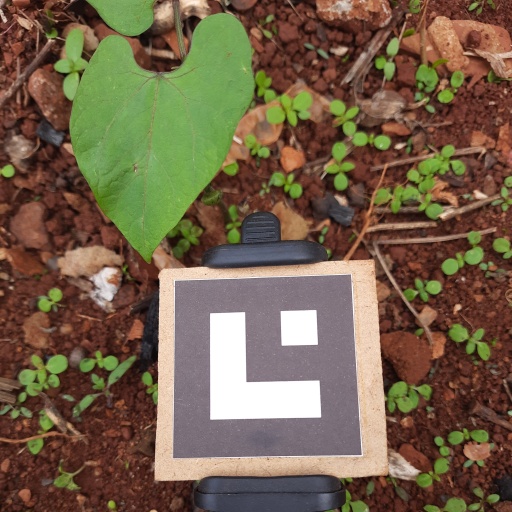
Observations: wavy surface, no eating holes, under cloudy sky